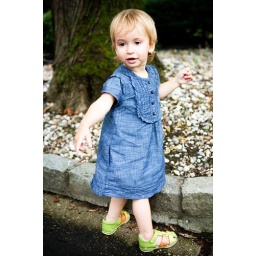
Zelda in her new blue dress